British airborne operations in North Africa

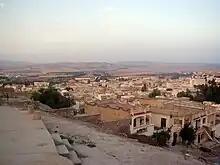
Panoramic view of Béja.

As an insufficient number of transport aircraft were allocated to the brigade, it was only possible to transport 3rd Parachute Battalion by air, with the battalion's strength consisting of its headquarters staff and 'B' and 'C' companies. The battalion landed at Gibraltar at dawn on 10 November, and its commander, Lieutenant Colonel Geoffrey Pine Coffin, was informed that the battalion was scheduled to conduct an airborne operation the next day. Pine Coffin was briefed by Lt. Gen. Kenneth Anderson, commander of the British First Army, on the mission; it was to take off from the airfield at Maison Blanche and conduct a parachute drop to capture an airfield near the port of Bône, which bordered both Tunisia and Algeria. It was known by Allied intelligence that a battalion of German Fallschirmjaeger were currently stationed at Tunis, and that they were likely to be given the same task; as such, it was vital that the two companies capture the airfield first. Once this had been achieved, it would then hold the airfield until relieved by No. 6 Commando, which would conduct an amphibious landing, capture Bône itself and link up with the battalion. This was a challenging task for Pine Coffin, as the battalion had arrived in fewer Dakotas than it would need to conduct a parachute drop, and two aircraft had failed to arrive at Gibraltar; however, sufficient aircraft were found and at 04:30 on 11 November they took off from Gibraltar, landing at Maison Blanche at 09:00. However, since the American pilots flying the Dakotas had no experience with night drops and locating drop zones in darkness was extremely difficult, it was decided to delay the mission until dawn on 12 November.